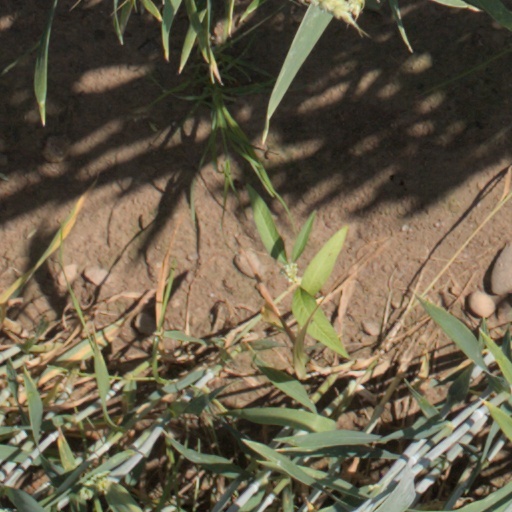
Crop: wheat